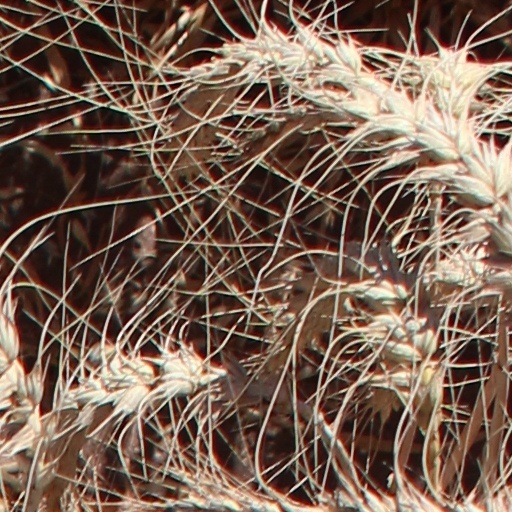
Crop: wheat